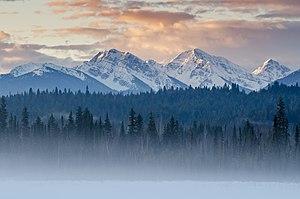
La Colombie-Britannique ou Colombie britannique, est une province du Canada, sur la côte Ouest, bordée à l'est par l'Alberta et au nord par le Yukon et les Territoires du Nord-Ouest. Elle partage aussi deux frontières avec les États-Unis. La façade océanique suit entièrement le relief des chaînes côtières du Pacifique au-delà desquelles s'étend le plateau intérieur sur les contreforts des Rocheuses. Elle est située dans la région physiographique des cordillères de l'Ouest.